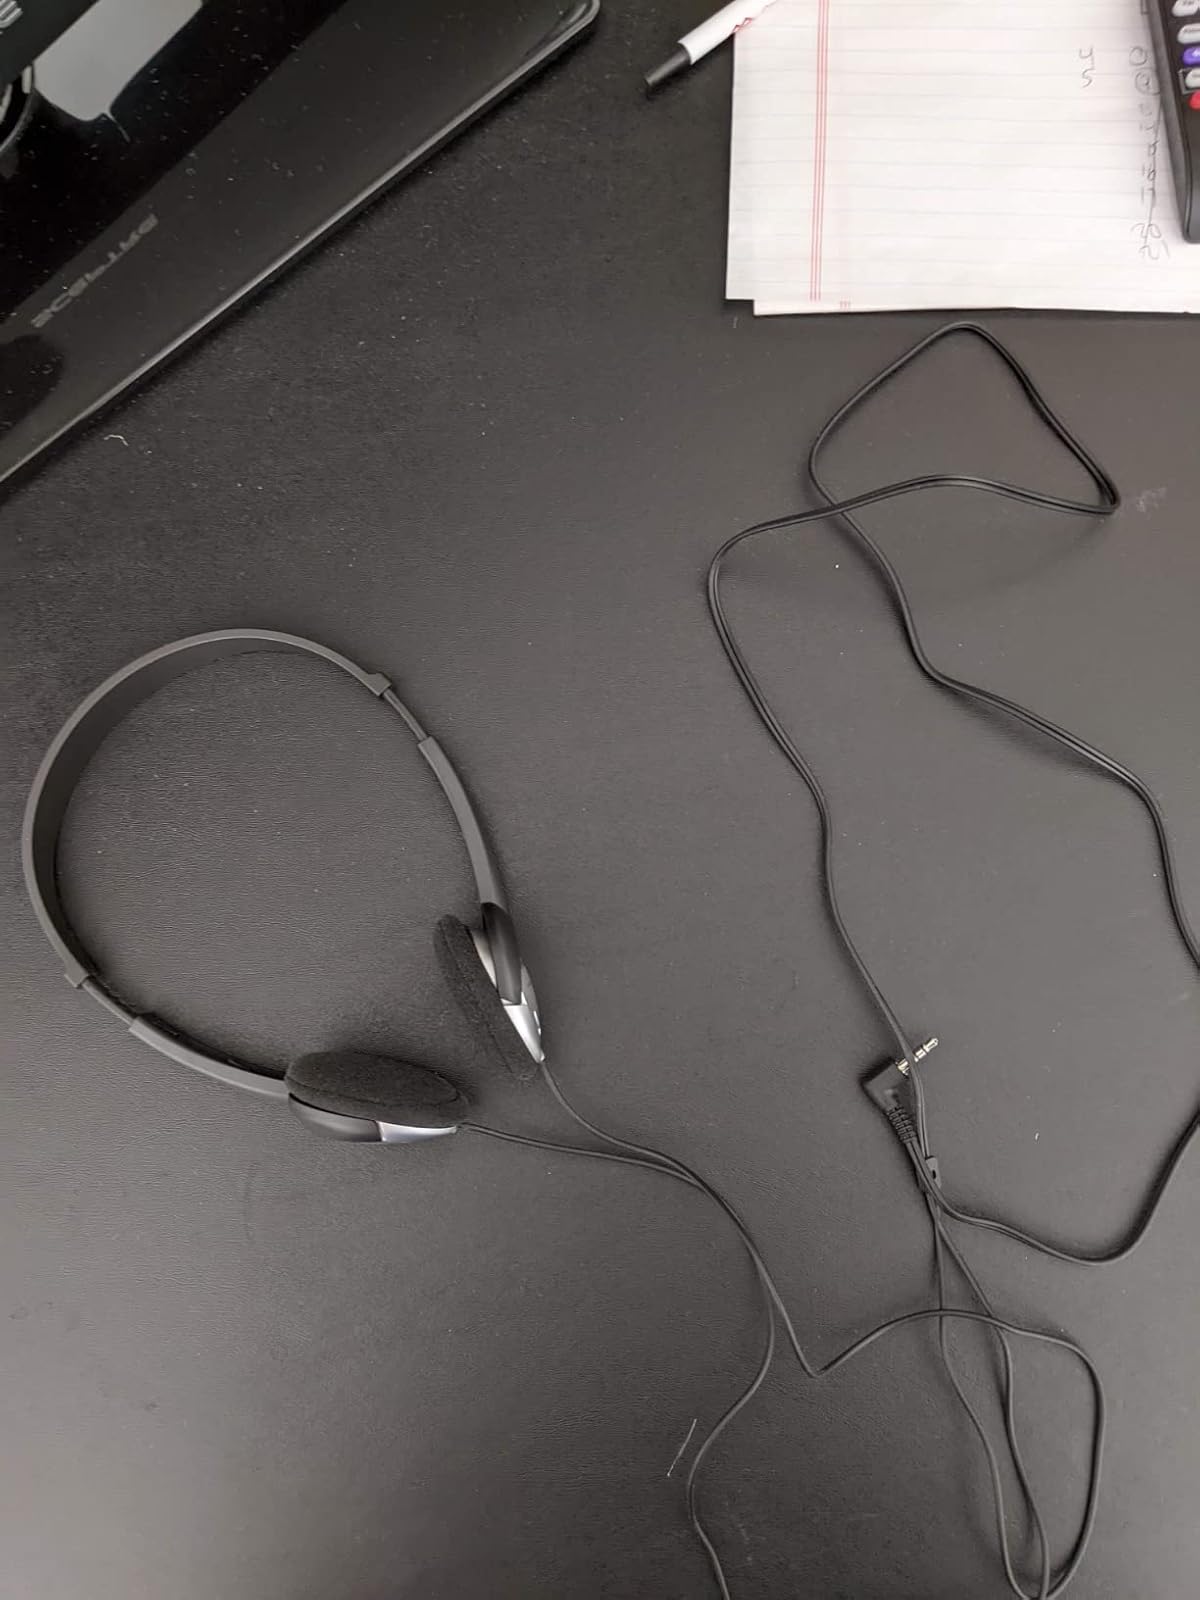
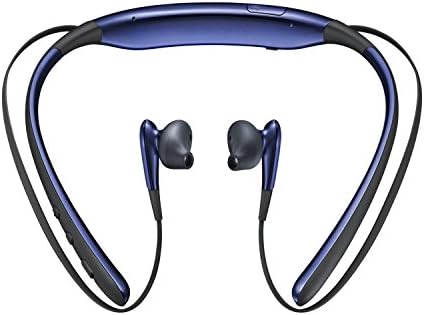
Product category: headphones
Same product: no